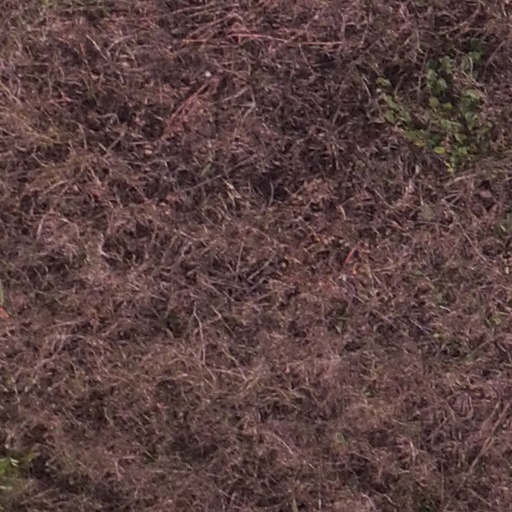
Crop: maize; corn